Tourism in Ghana

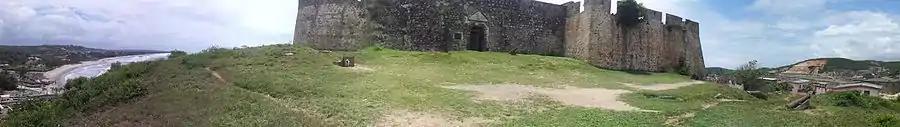

Tourism in Ghana is regulated by the Ministry of Tourism, Arts & Culture. This ministry is responsible for the development and promotion of tourism related activities in Ghana.